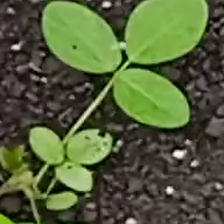
Weed species: Asian_Pigeonwings_(Clitoria Ternatea)